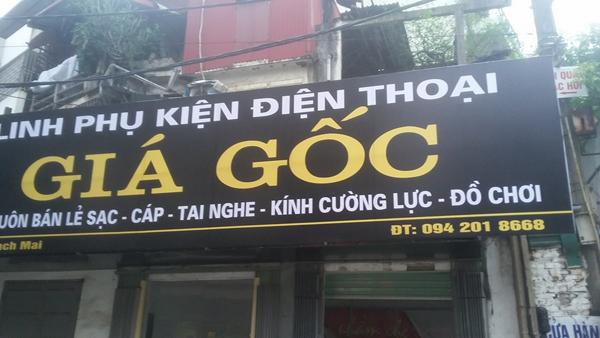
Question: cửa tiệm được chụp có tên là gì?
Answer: cửa tiệm được chụp có tên là giá gốc